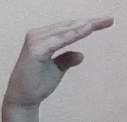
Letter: jeem